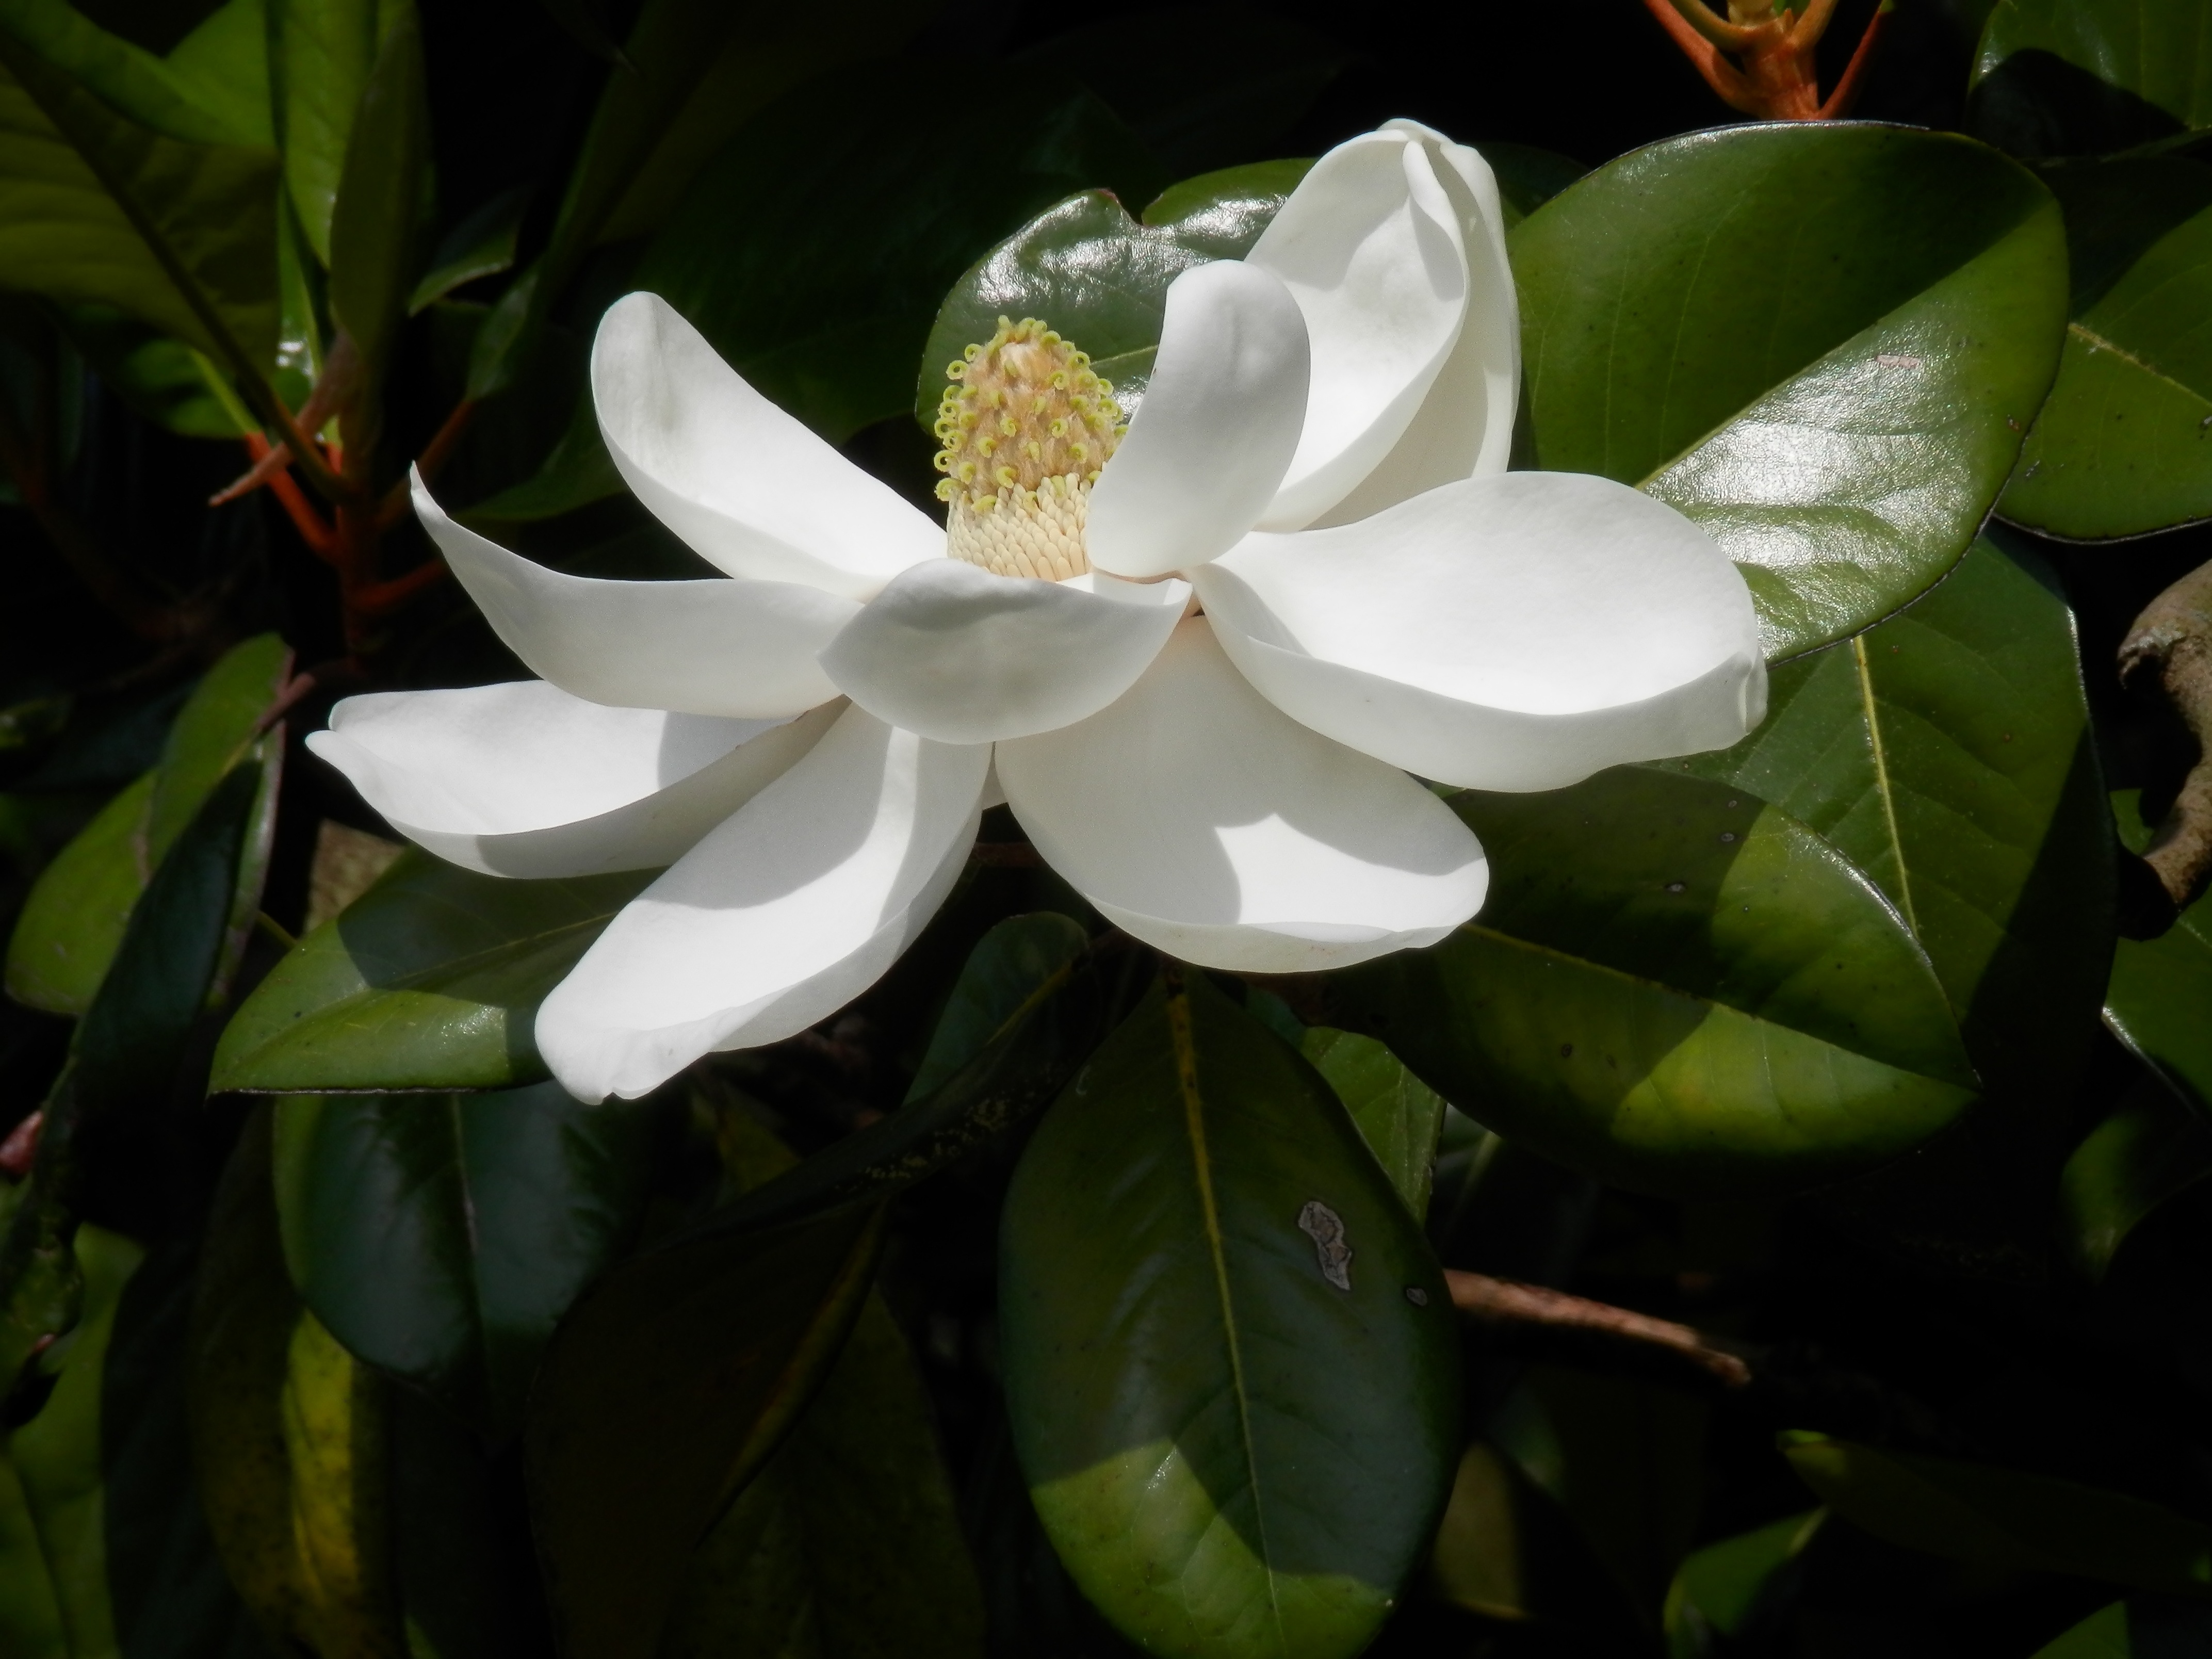
tree, blossom, plant, white, leaf, flower, bloom, green, botany, flora, shrub, large, gardenia, jasmine, flowering plant, magnolia grandiflora, land plant, southern magnolia, leathery leaves